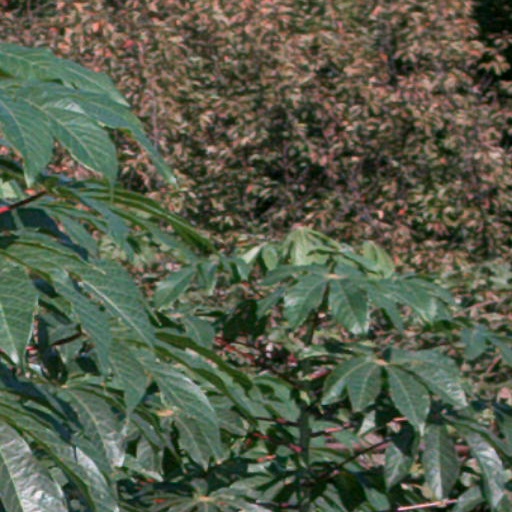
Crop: cassava